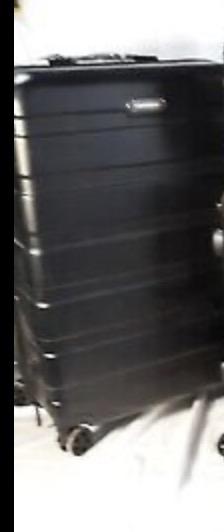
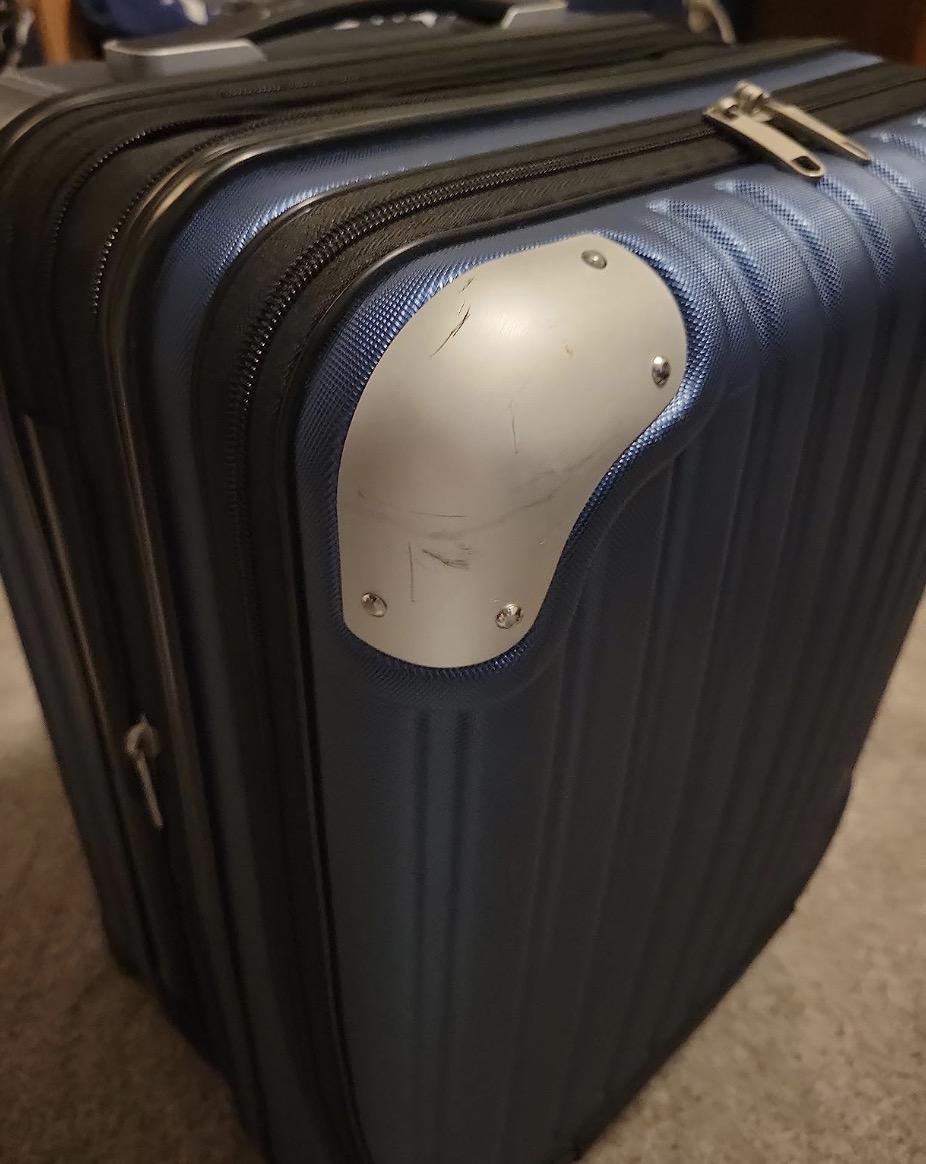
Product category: items_tea
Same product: no